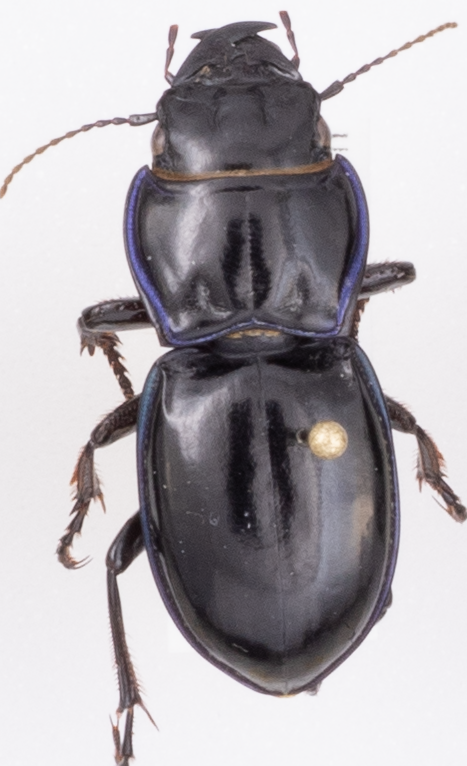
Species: Pasimachus elongatus
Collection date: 2018-07-19
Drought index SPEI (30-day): -0.9
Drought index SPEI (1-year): -0.1
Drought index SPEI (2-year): -0.46